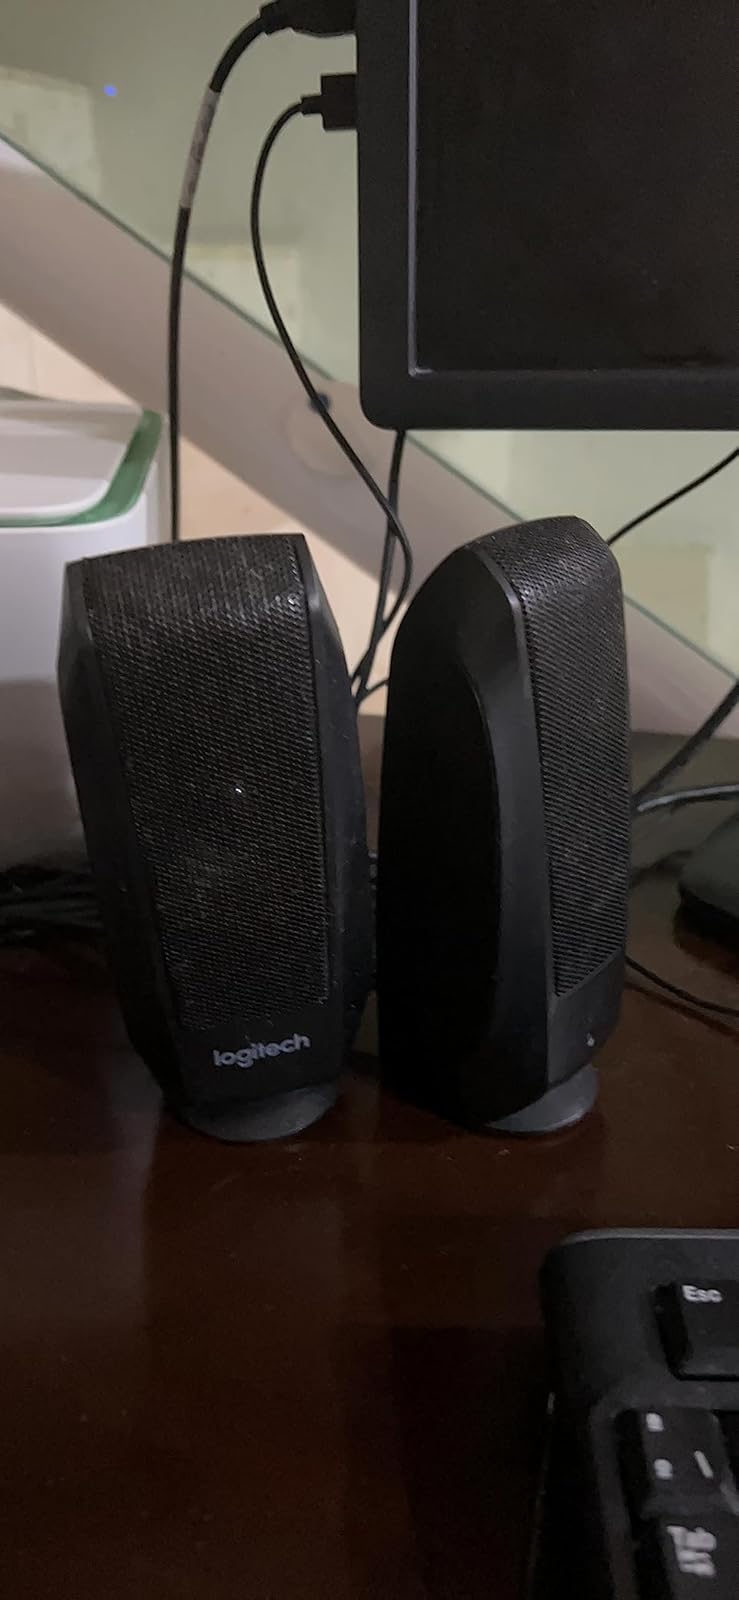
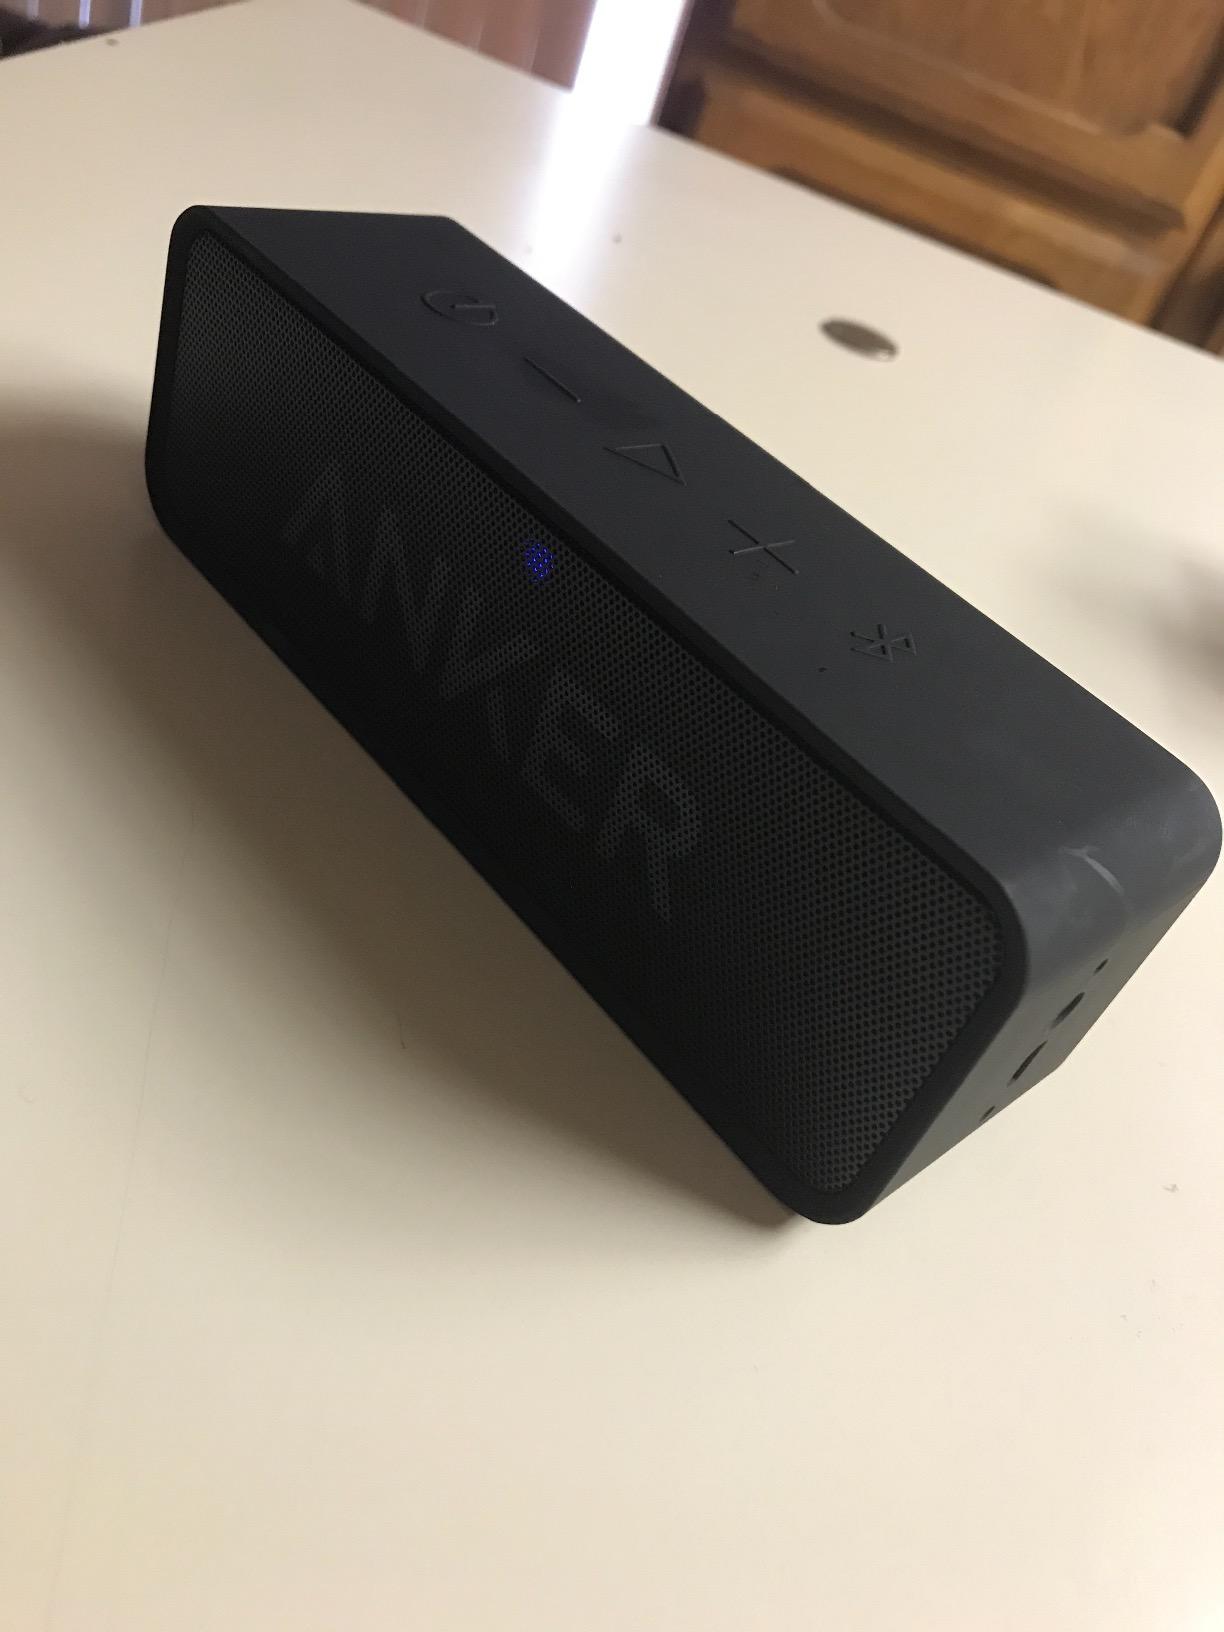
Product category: speaker
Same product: no